Carol Lynley

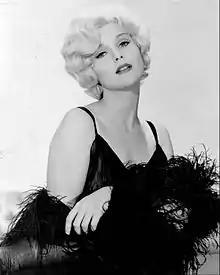
Lynley as Jean Harlow in 1965's "Harlow"

Lynley started her film career in 1958 with the Disney film "The Light in the Forest" followed by "Holiday for Lovers" (1959). In 1959, she was nominated for the Golden Globe Award for Most Promising Newcomer – Female. In 1960, she was again nominated for the Golden Globe Award for Most Promising Newcomer – Female for the film "Blue Denim".